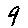
Label: 9